Rory Nixon

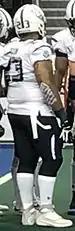
Nixon in 2017

Rory Nixon (born September 10, 1991) is an American football fullback who is currently a free agent. He played college football at St. Augustine's University and attended Hampton High School in Hampton, Virginia. He has also been a member of the Albany Panthers, Richmond Raiders, Spokane Shock and Los Angeles KISS.